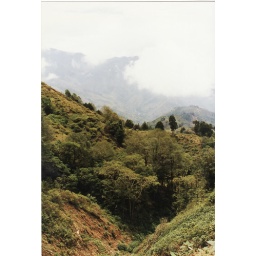
Vista in the cloud forest on the way from San Jose to Manuel Antonio.